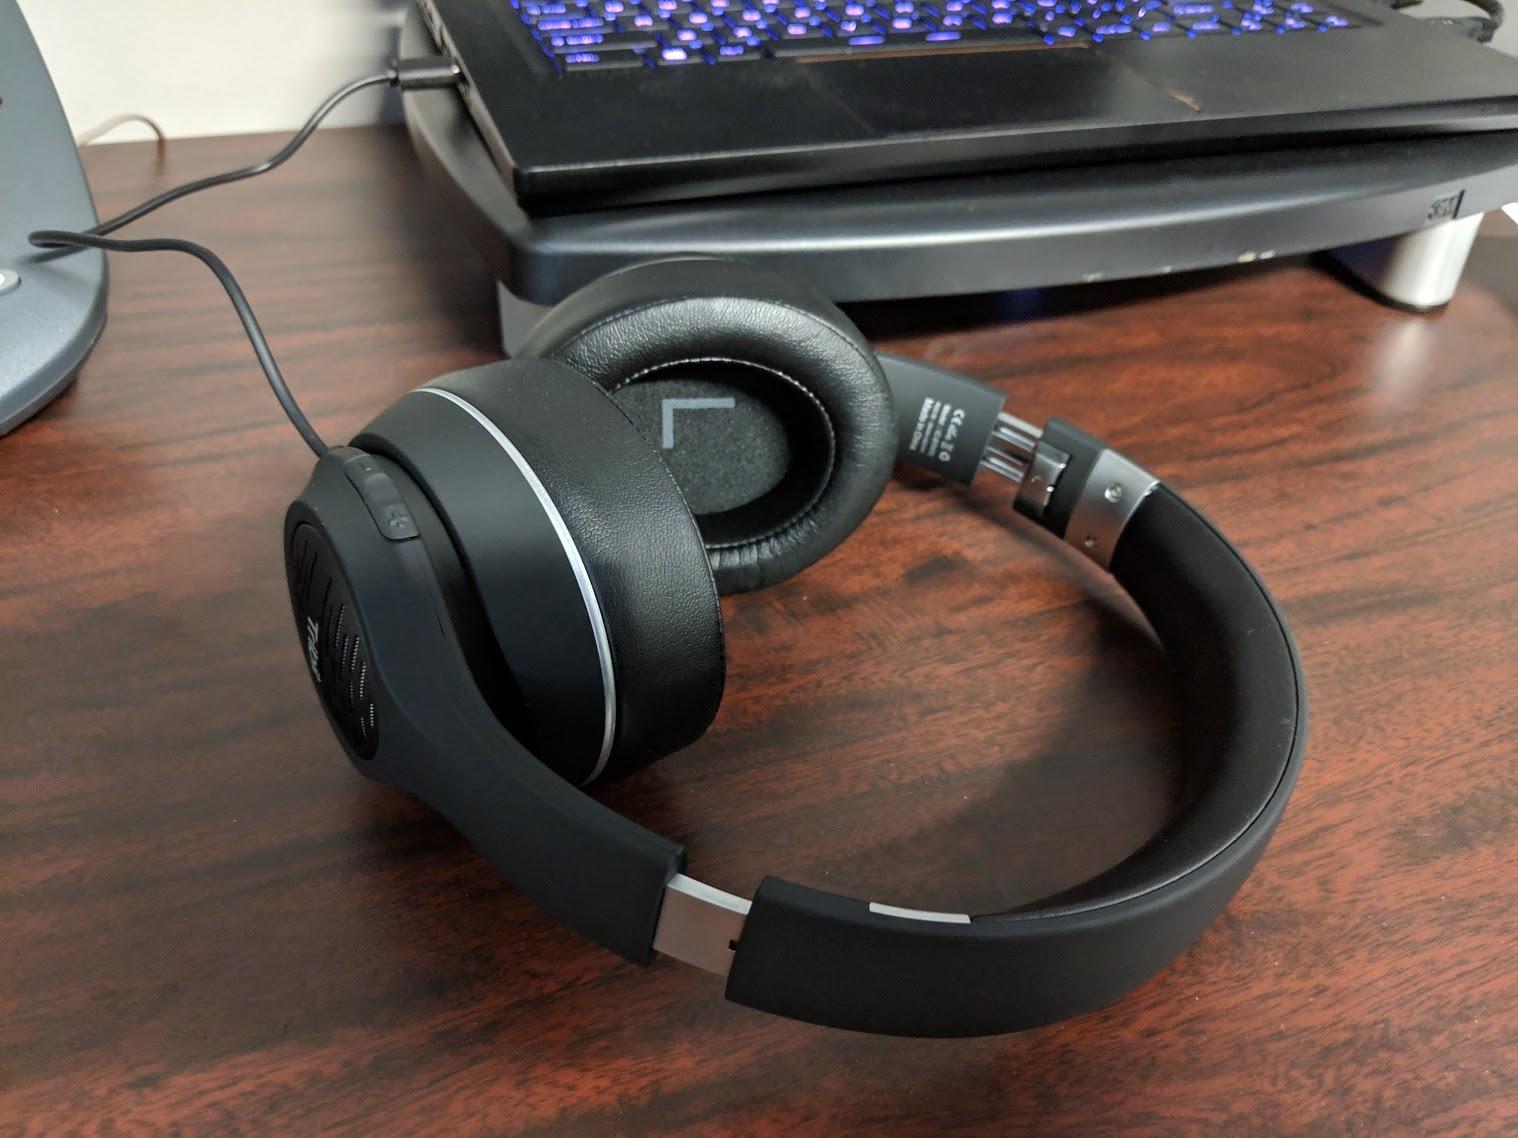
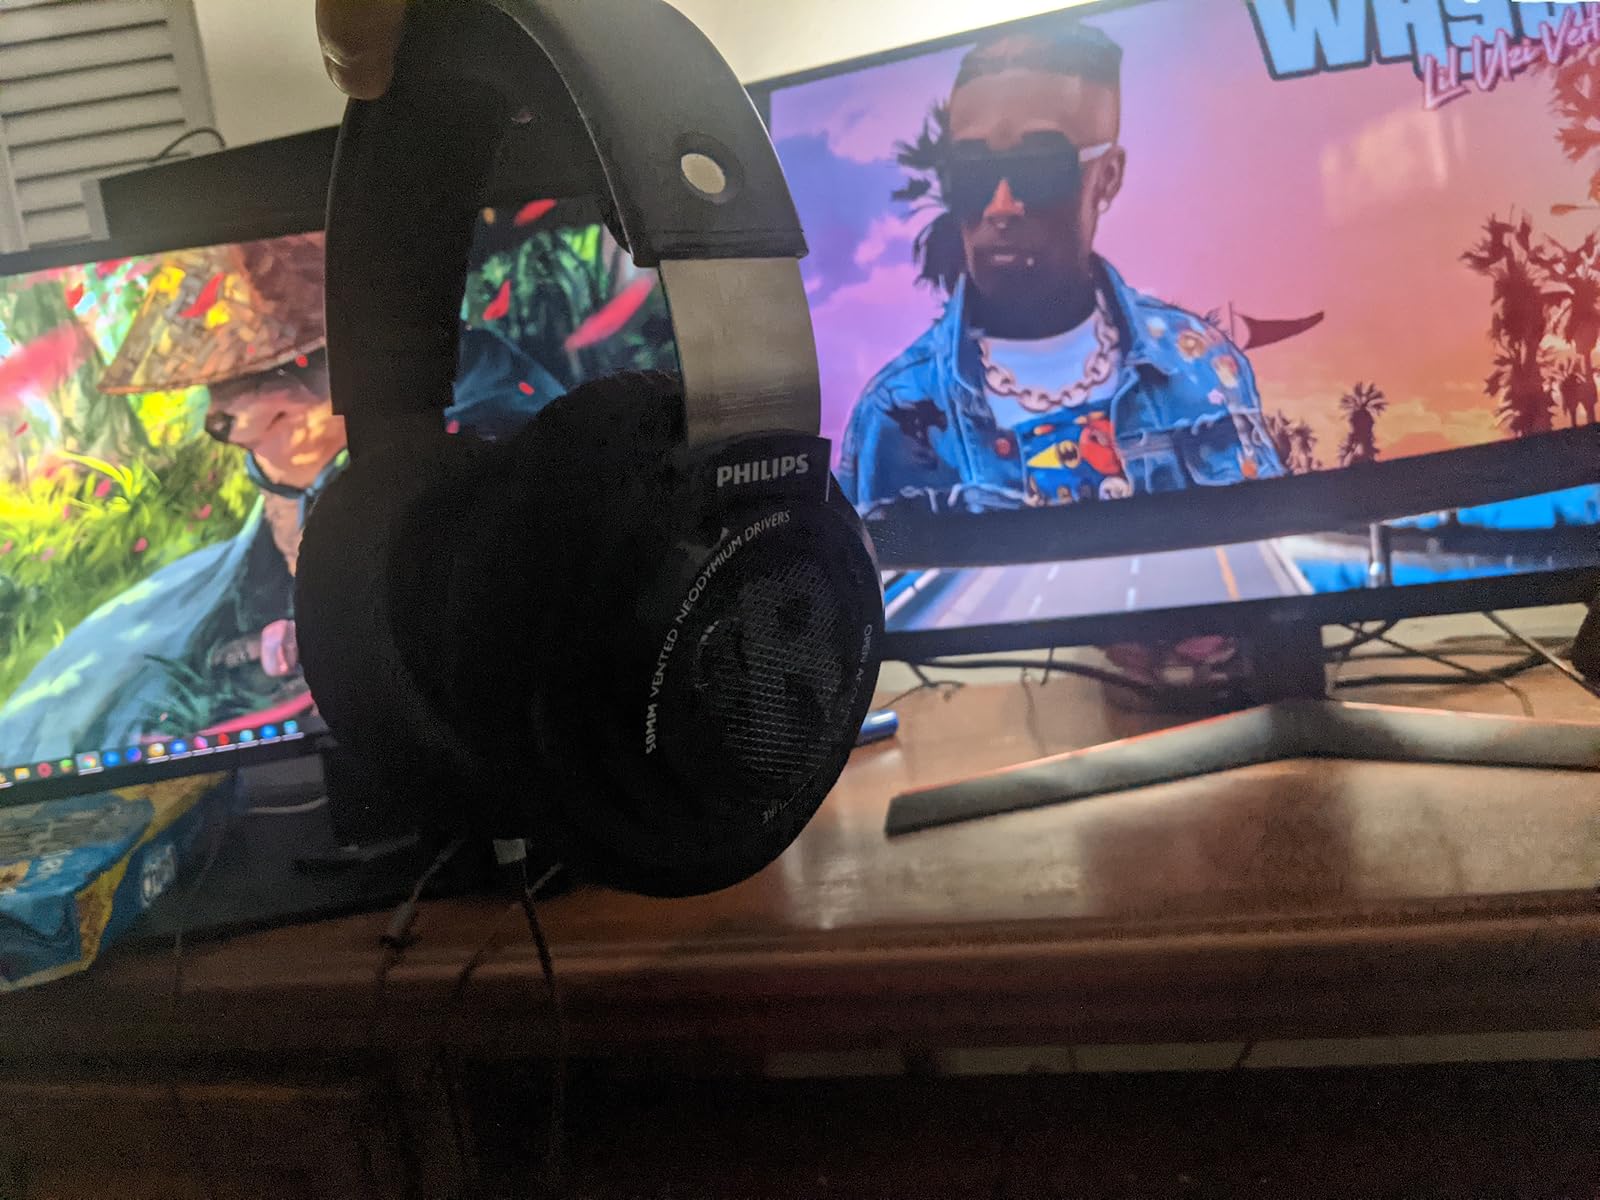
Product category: headphones
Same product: no